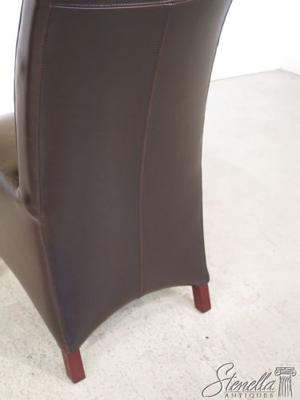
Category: chair